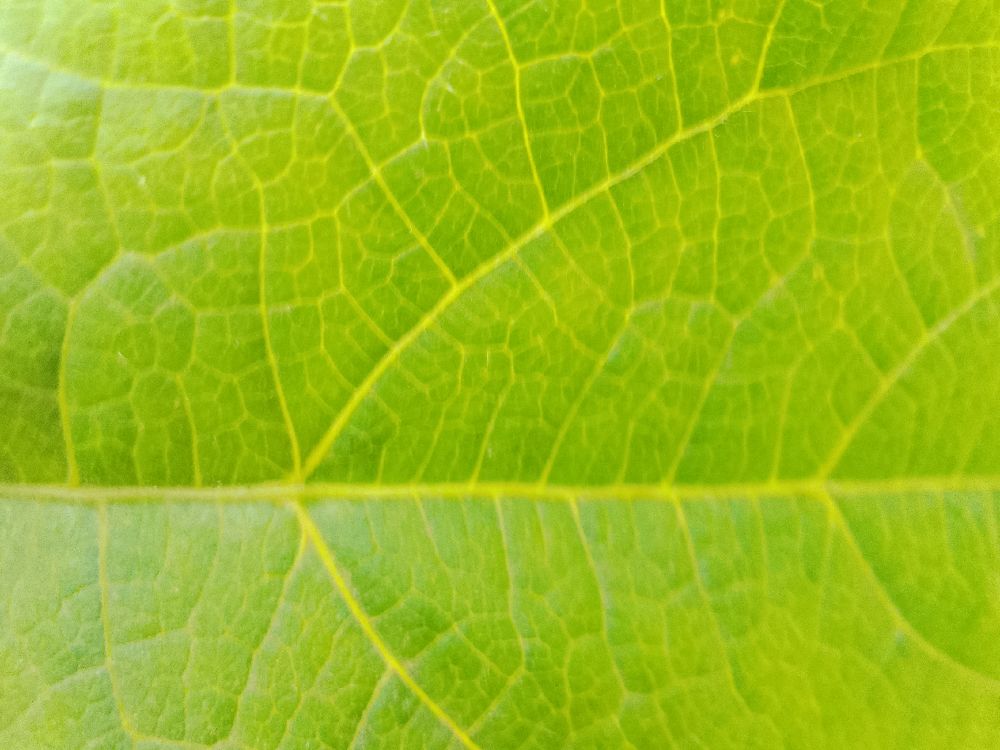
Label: healthy